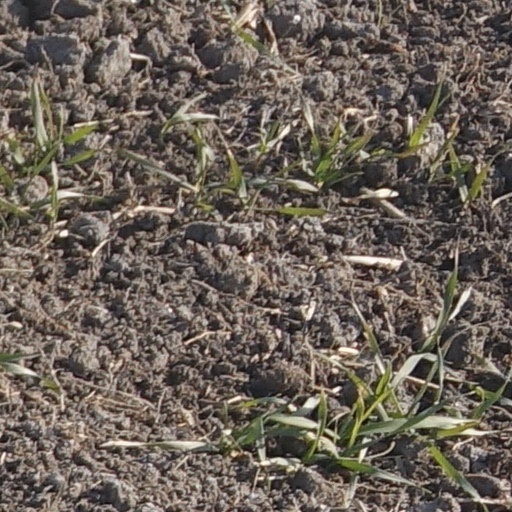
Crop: wheat